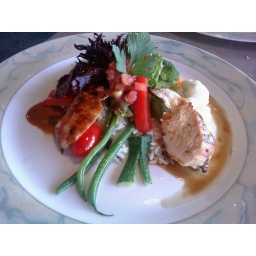
lemon chicken from Prima 140 in Omaha